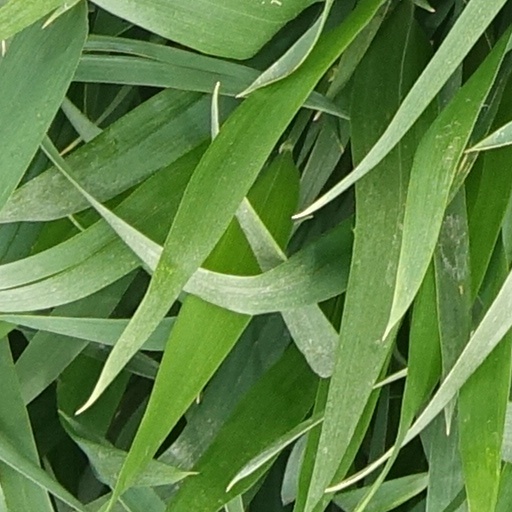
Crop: wheat